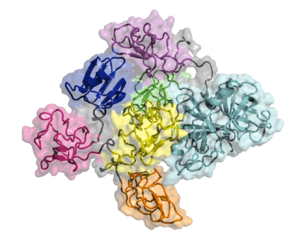
La plasmine est une peptidase qui catalyse l'hydrolyse des liaisons peptidiques situées préférentiellement après un résidu de lysine ou un résidu d'arginine. Elle possède à cet égard une plus grande sélectivité que la trypsine.